Sky position (RA, Dec in degrees): 215.545, 13.918
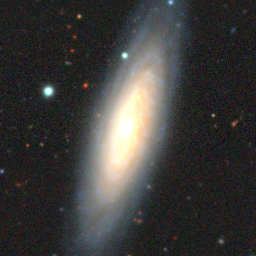
Galaxy morphology: Unbarred Tight Spiral Galaxies